Stacy Keibler

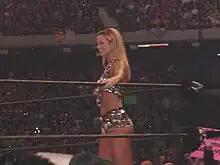
Keibler during WrestleMania X8 in March 2002

As the WCW/ECW Invasion was nearing its end, Keibler became the manager of the heel Dudley Boyz. She made her first appearance in this role on the October 1, 2001 episode of "Raw", and was nicknamed the "Duchess of Dudleyville". During this time, Stacy continued to show her sadistic side as she took great pleasure in watching the likes of Torrie Wilson and Spike Dudley get driven violently through tables, and particularly enjoyed being the one to personally give the order to the Dudley Boyz to put Torrie through a table. Stacy couldn't hide her joy at seeing Torrie suffering at her feet and laughed at the sight. A few days later on "Smackdown", Stacy watched with glee as the Dudley Boyz threw Spike to the outside of the ring and through a table, as commentator Michael Cole acknowledged how wicked Stacy was and called her “evil”. Torrie would return a couple of weeks later to get her revenge and gave Keibler a wedgie then pantsed her on an episode of "SmackDown!". She then defeated Keibler in the first-ever lingerie match, a match wrestled in lingerie, at No Mercy. Keibler made her WrestleMania debut at WrestleMania X8 alongside The Dudleyz. Keibler's role with the Dudley Boyz came to an abrupt end during "Raw" after WrestleMania when she was powerbombed through a table after accidentally costing the team a match. She then set her sights on the WWE Women's Championship at Judgment Day, facing Trish Stratus in a losing effort. She faced Stratus several more times in the succeeding weeks, but she never won a match against her.